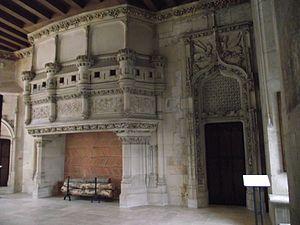
Bourges, Palais Jacques-Cœur, Salle des Festins